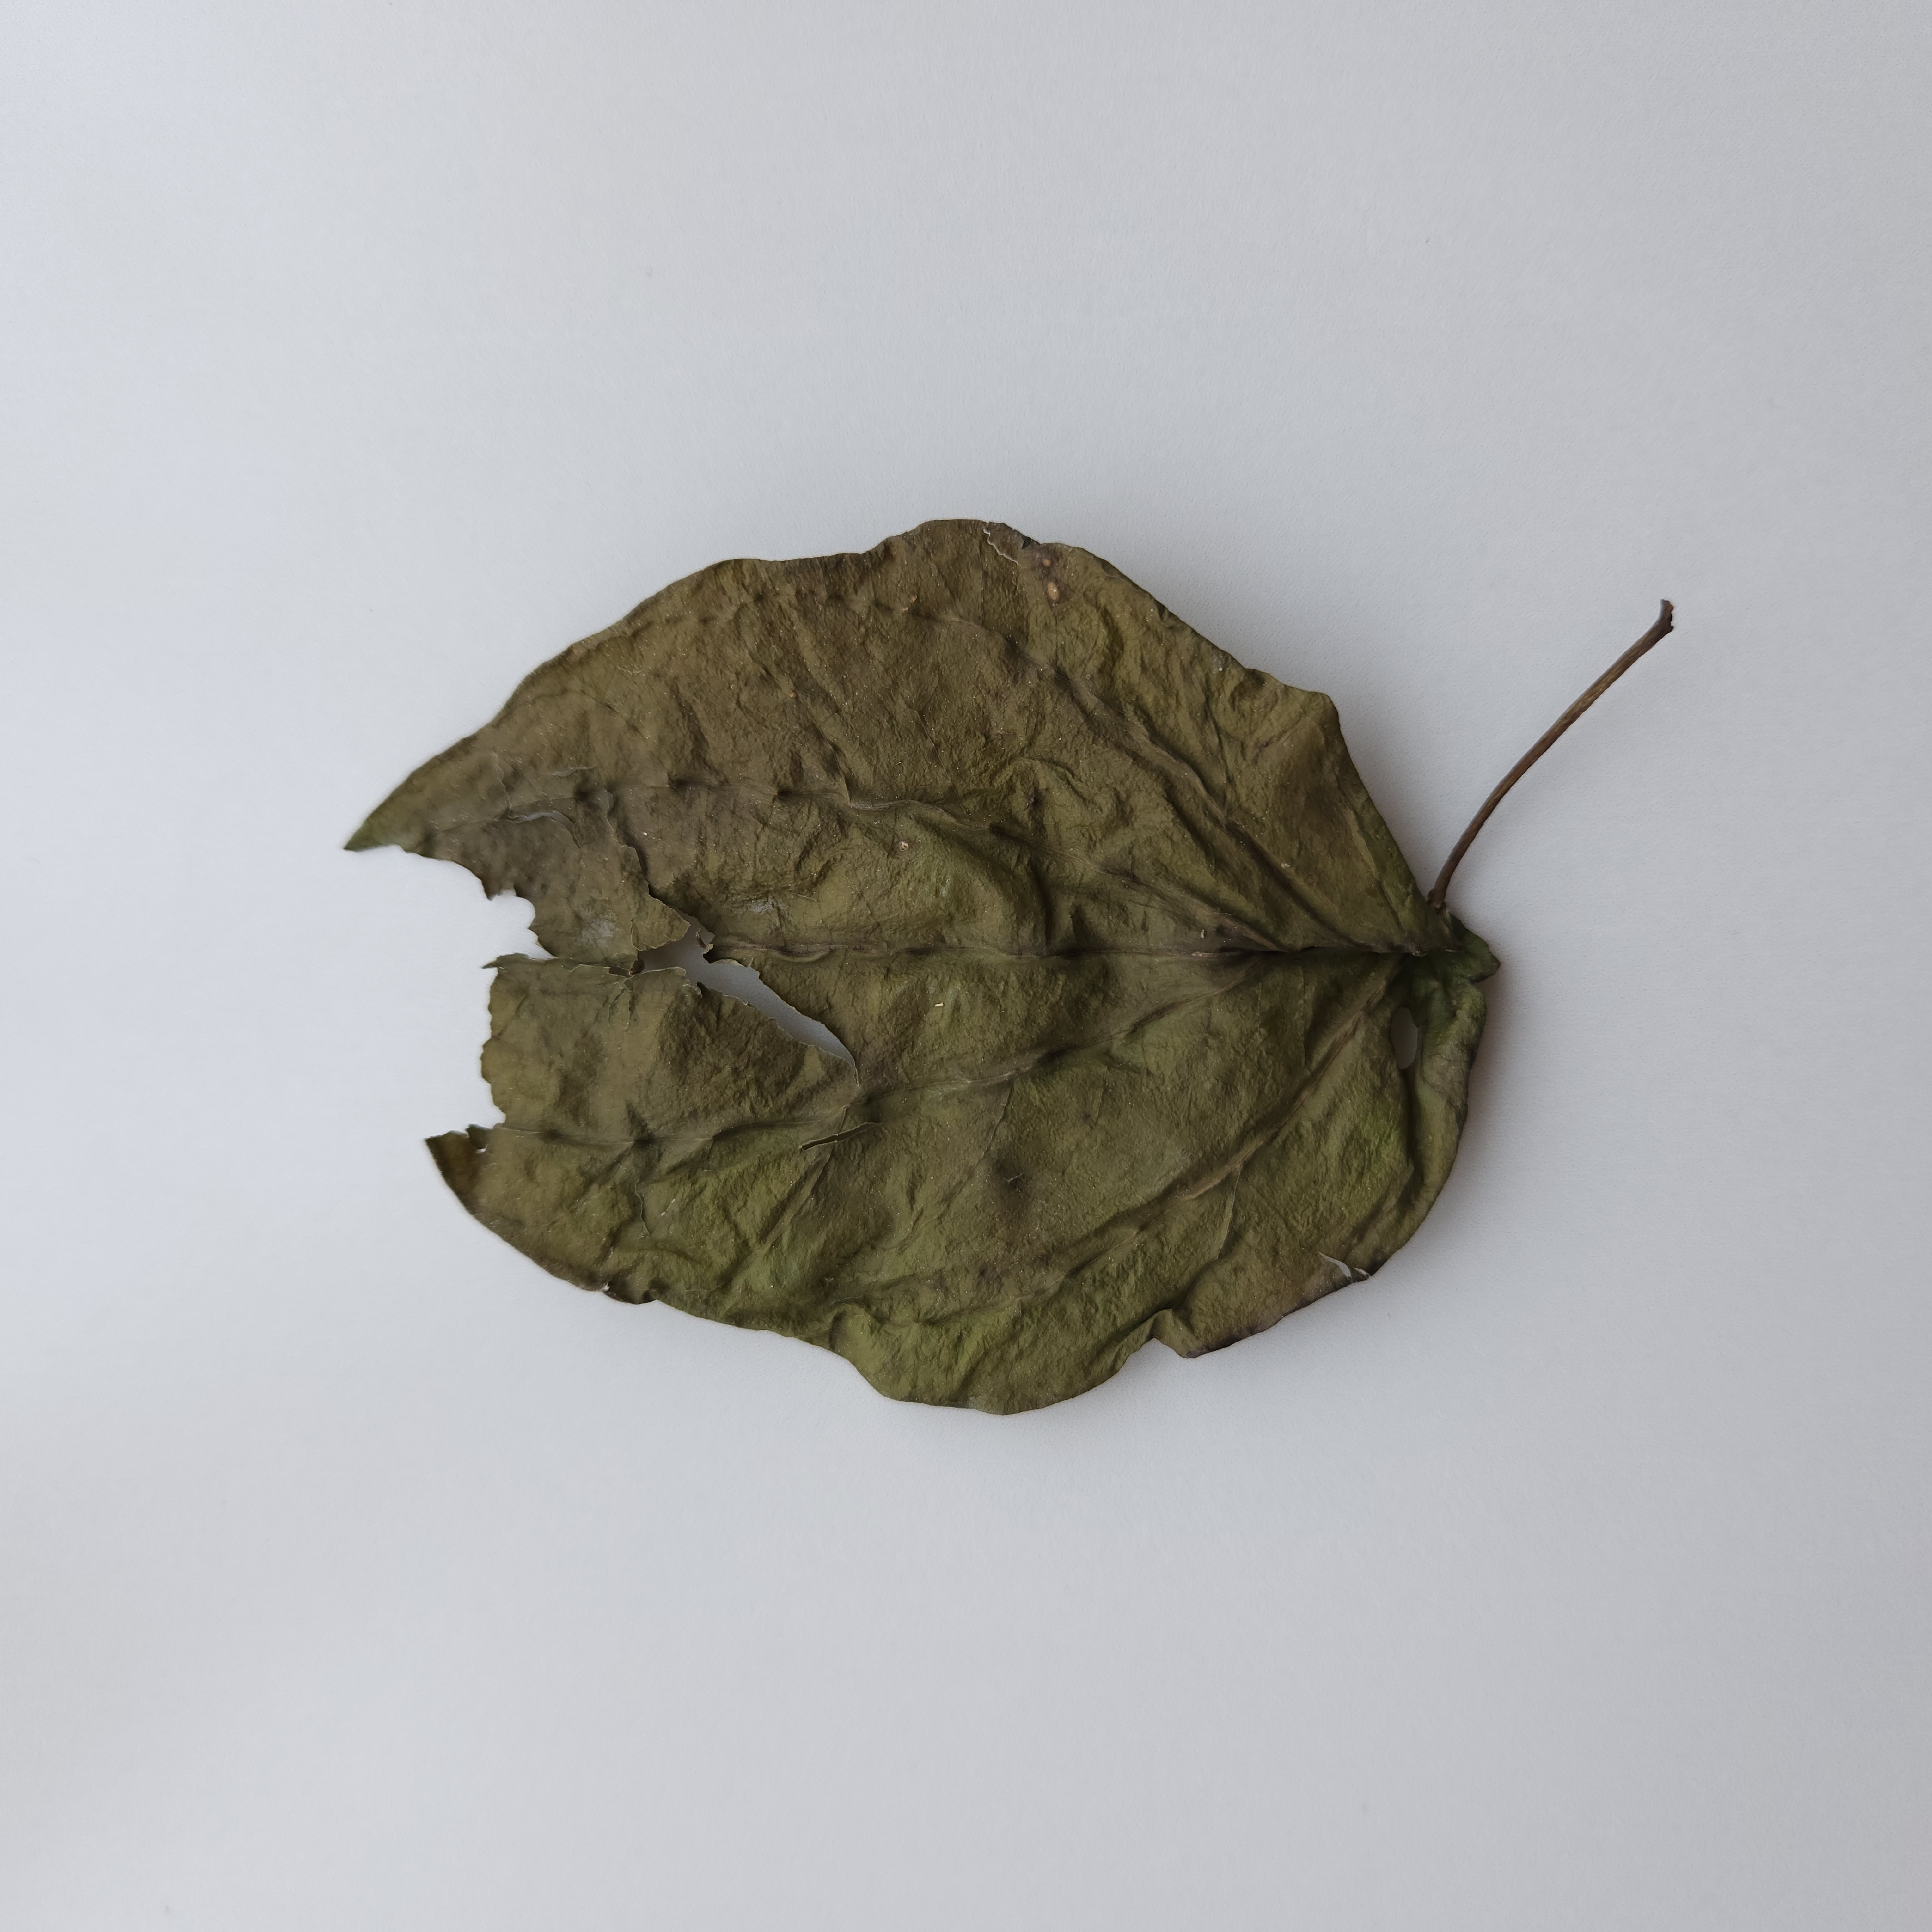
Label: Dried